Lawson, New South Wales

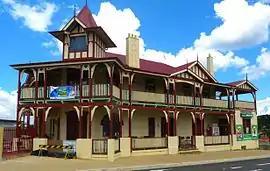
Blue Mountain Hotel

Lawson is a town in the Blue Mountains area of New South Wales, Australia. It is located on the Great Western Highway between Hazelbrook in the east and Bullaburra in the west. Lawson has a station on the Main Western line. The town is also served by a public swimming pool and over the years has developed into the commercial hub of the mid-mountains area, which spans from Linden to Bullaburra, boasting a significant industrialized area as well as a shopping centre located on the south-eastern side of the highway.